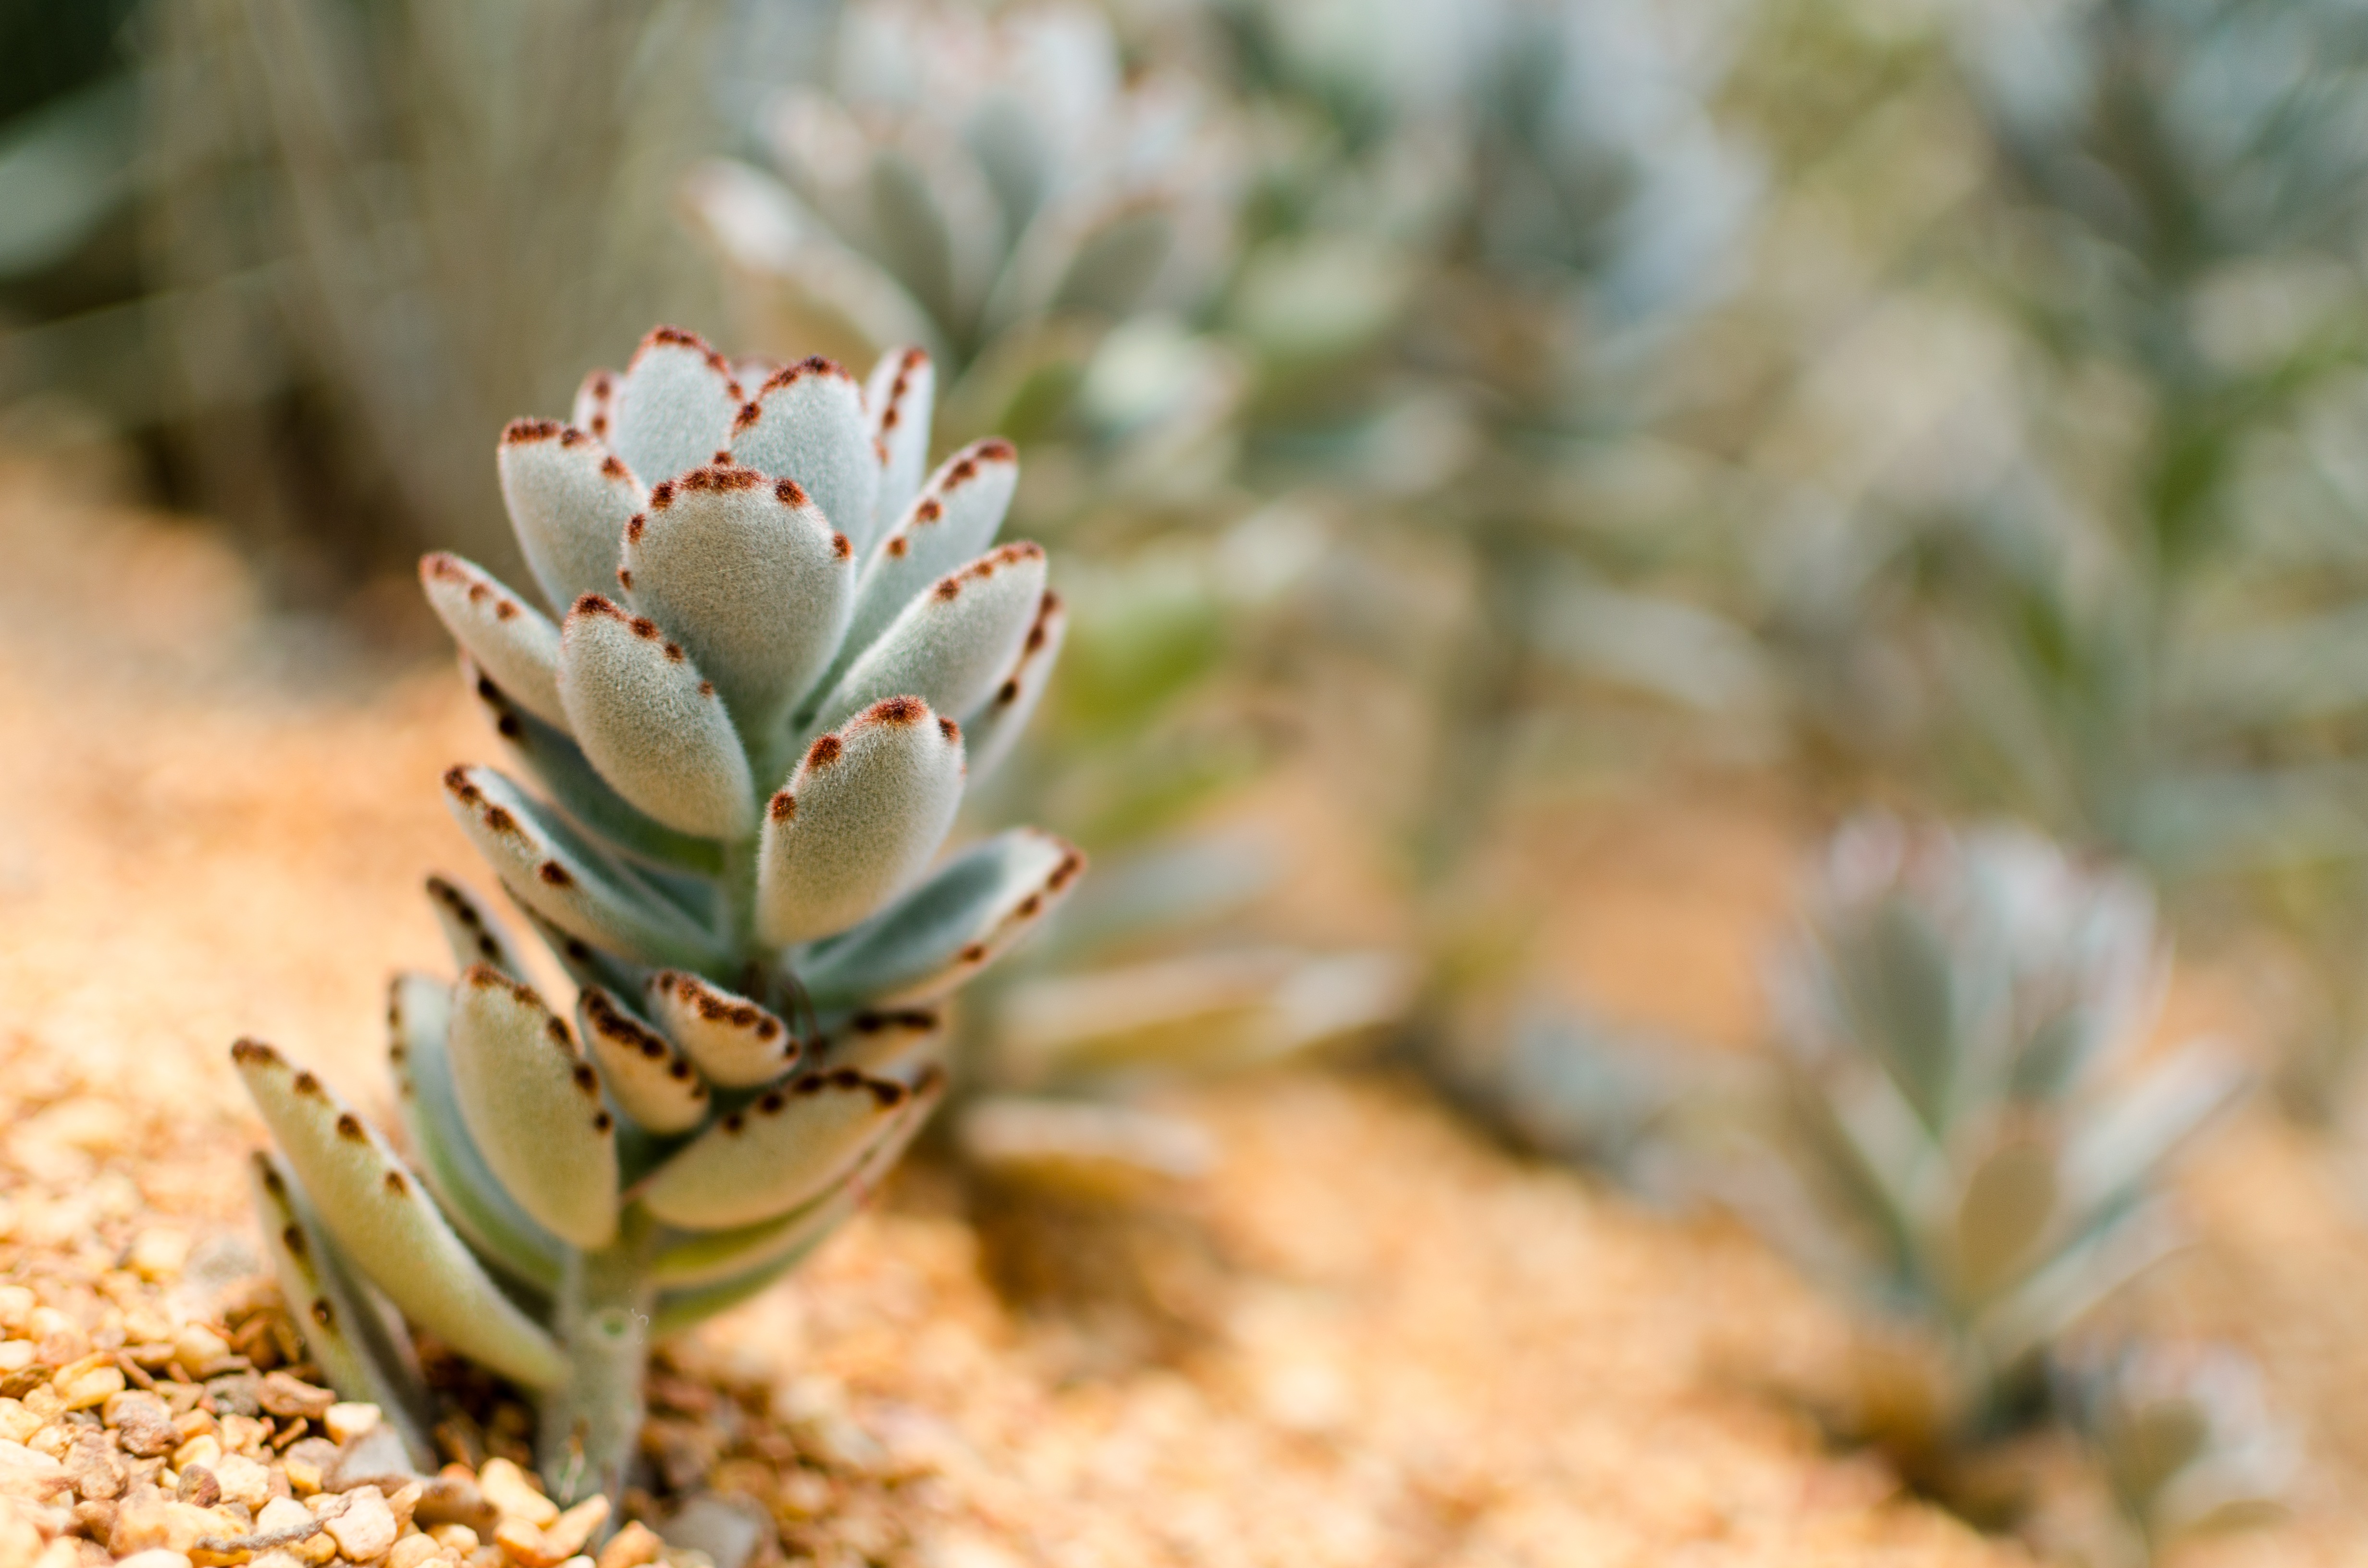
nature, cactus, plant, leaf, flower, green, tropical, macro, botany, garden, close, flora, fauna, wildflower, close up, gardens by the bay, botanical garden, exotic, singapore, macro photography, flowering plant, exotics, grass family, land plant